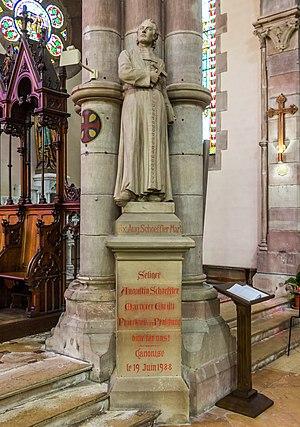
Louis Stienne, né à Strasbourg le 13 janvier 1845 et mort dans la même ville le 18 février 1908, est un sculpteur français.
Augustin Schoeffler ou Schœffler est un saint et martyr français de l'Église catholique et membre de la Société des missions étrangères de Paris. Prêtre en Lorraine, il rejoint les Missions Étrangères de Paris en 1846. Il a travaillé comme missionnaire en Indochine et fut l'un des deux missionnaires français martyrisés au Tonkin entre 1847 et 1851.